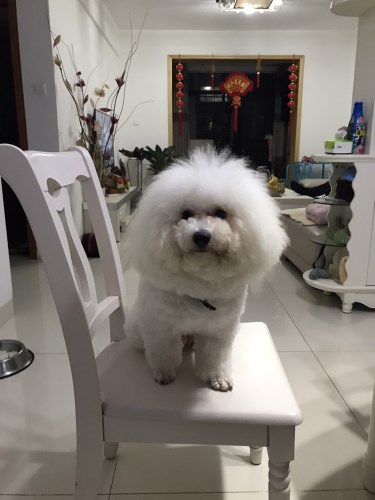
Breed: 3083-n000117-Bichon_Frise